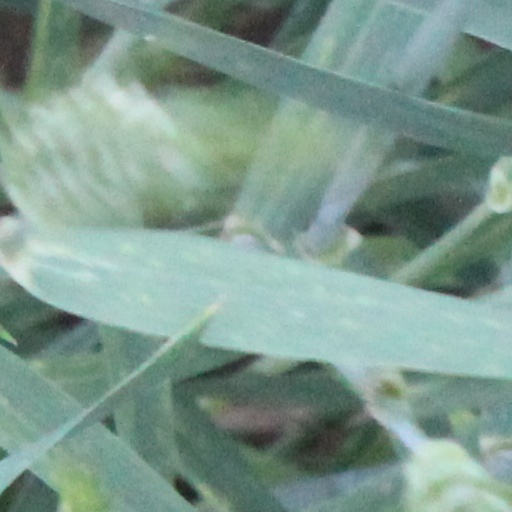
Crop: wheat